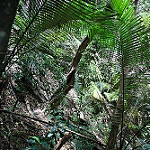
Label: forest